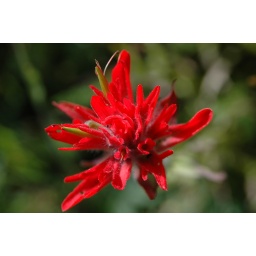
Close up shot of a red flower taken in Sun Peaks, British Columbia on Mt Tod.